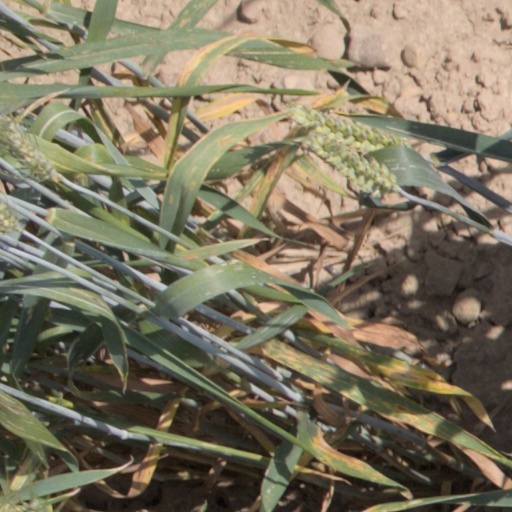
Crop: wheat